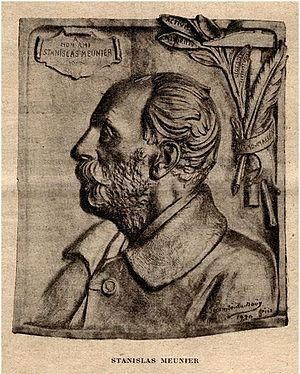
Stanislas Étienne Meunier, né le 18 juillet 1843 à Paris, mort le 29 avril 1925 à Paris, est un géologue, minéralogiste et journaliste scientifique français.
Le Bugey, société scientifique, historique et littéraire est une société savante créée à Belley en 1908 par le comte Marc de Seyssel-Cressieu et le chanoine Joseph Tournier.